South African Class 7 4-8-0

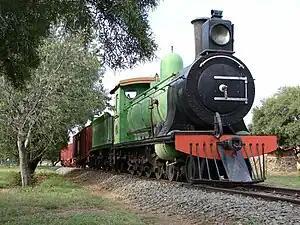
Midland System no. 344, SAR no. 975, with type ZA tender, Bloemfontein, 6 April 2006

The South African Railways Class 7 4-8-0 of 1892 is a steam locomotive from the pre-Union era in the Cape of Good Hope.